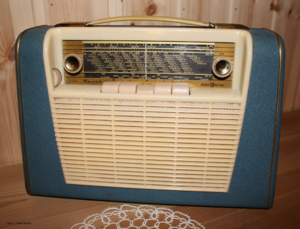
L'électricité existe depuis les débuts de l'univers qui est composé, selon des principes physiques, de « matière ». Son histoire vue par les hommes remonte aux débuts de l'humanité, car l'électricité est partout présente, très discrète la majorité du temps. Elle se manifeste parfois de manière très spectaculaire et brutale : par exemple sous forme d'éclairs associés au tonnerre et à des destructions.